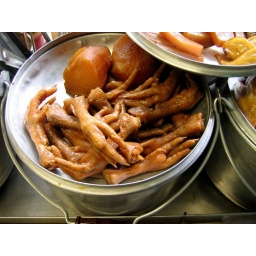
Fried chicken's feet, street food market in Taiwan.